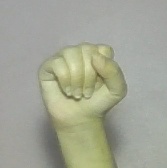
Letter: saad